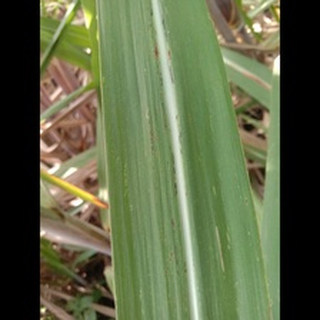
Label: sugarcane_rust